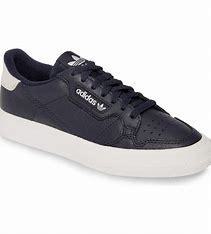
Brand: Adidas
Model: Continental Vulc